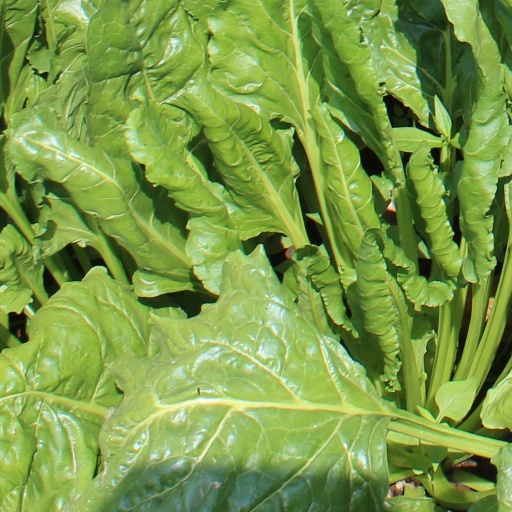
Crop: sugar beet